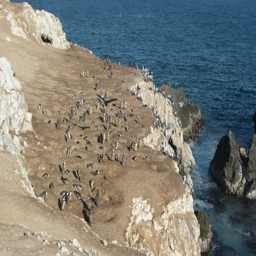
group of penguins on the rock face to the ocean .